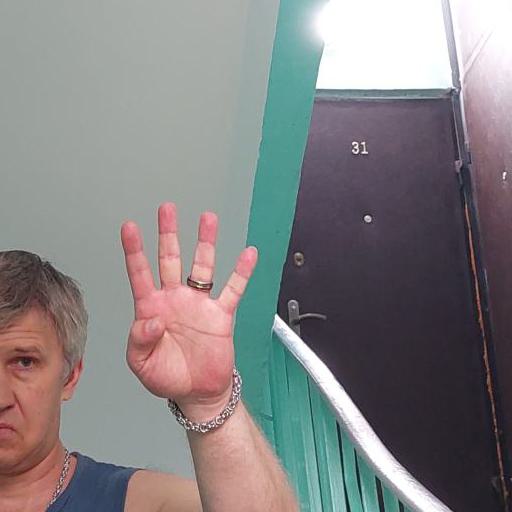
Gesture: four